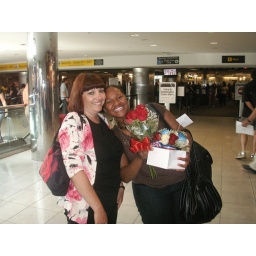
Our girl is home from the war in Afghanistan!!